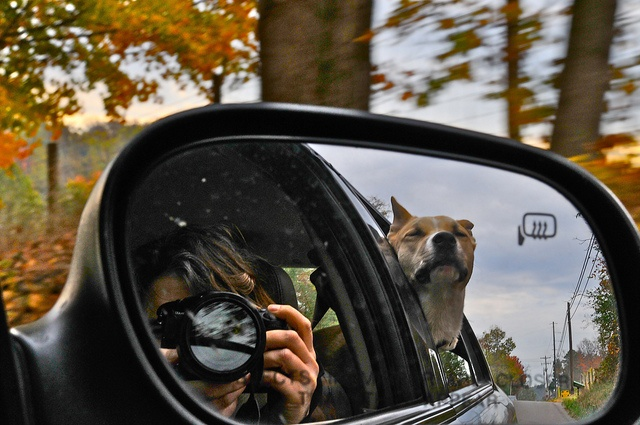
A dog hanging out of a rear car door window reflecting in a rear view mirror.
A person photographing the reflection of a dog
A person takes a picture of a dog in the car mirror.
A woman takes a photo of her dog through the mirror of her car on a fall day.
A girl taking a picture through her side mirror to see her dog outside the window